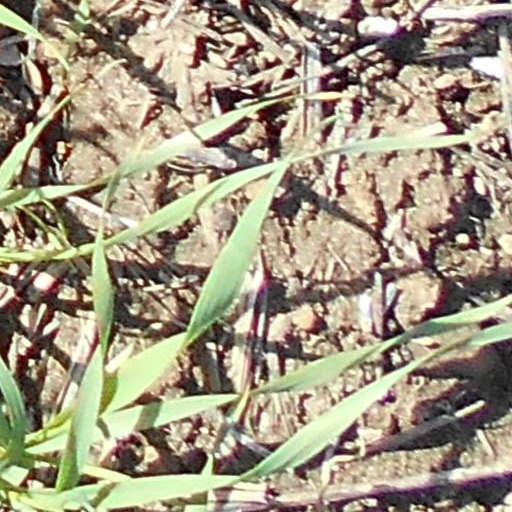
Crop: wheat